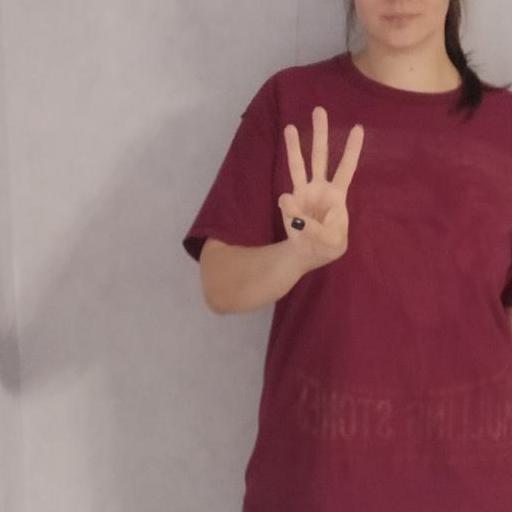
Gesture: three